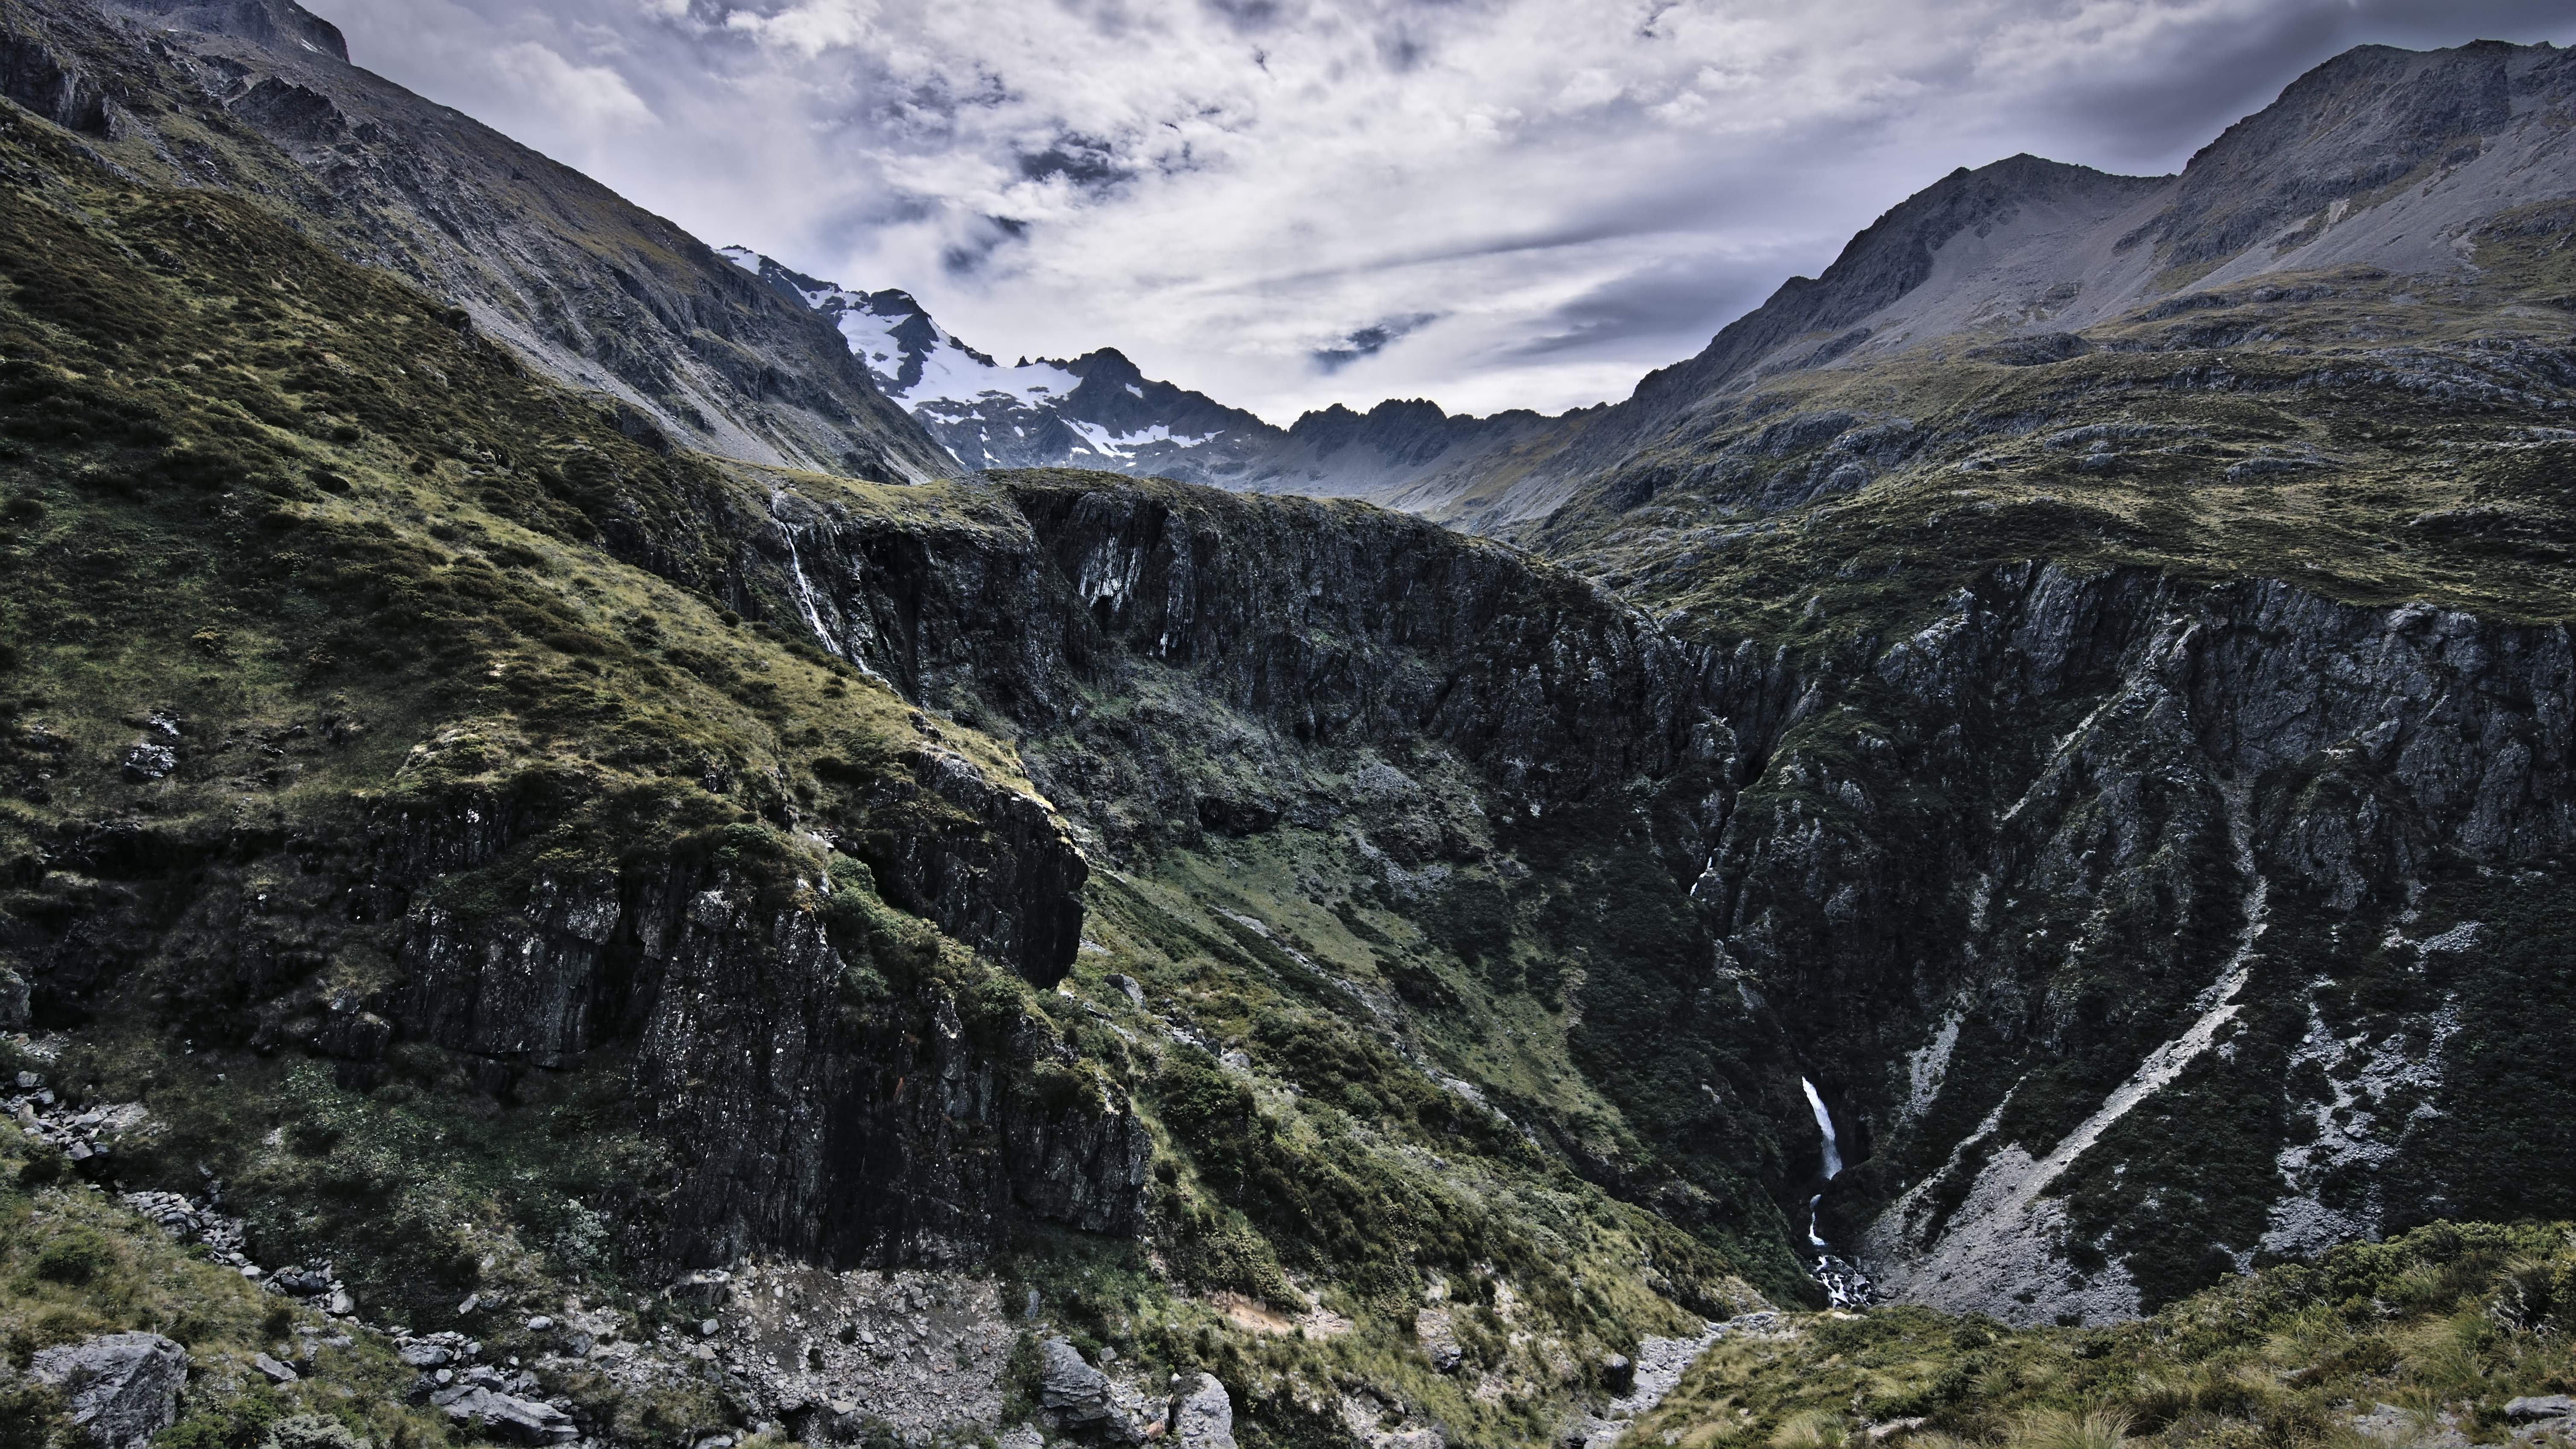
landscape, nature, wilderness, walking, mountain, lake, adventure, valley, mountain range, glacier, fjord, terrain, ridge, geology, alps, ravine, plateau, fell, cirque, loch, moraine, landform, mountain pass, geographical feature, mountainous landforms, glacial landform